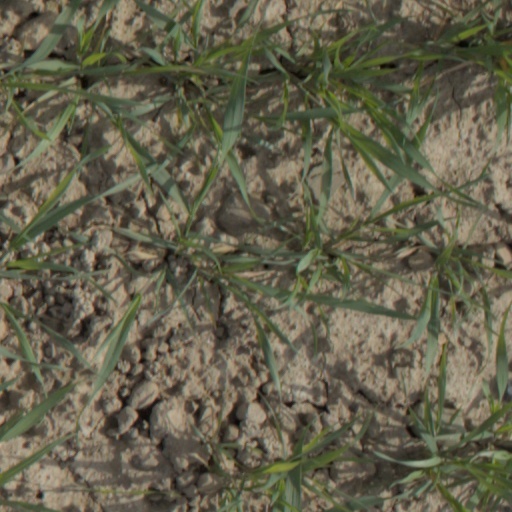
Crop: wheat